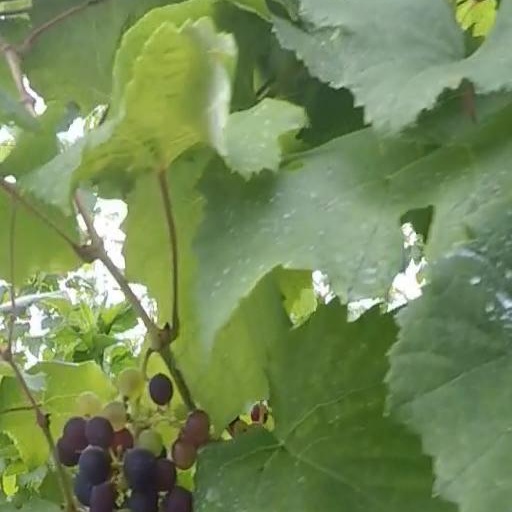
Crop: grape